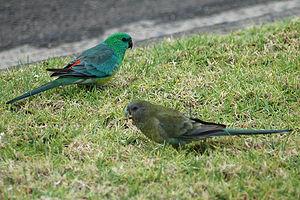
La Perruche à croupion rouge est une espèce d'oiseaux du sud-est de l'Australie.
Les Platycercinae, ou selon certains auteurs les Platycercini, forment un groupe d'une quarantaine de Psittacidae d'Australie, de Nouvelle-Zélande, de Nouvelle-Calédonie et d'autres îles de la région. Ce groupe comporte une quarantaine d'espèces nommées « perruche » d'Asie du Sud-Est qui, en plus de leur appartenance à la même écorégion, se caractérisent par la présence de longues rectrices. Par exemple, la classification de Howard et Moore reconnaît ce groupe comme une sous-famille tandis que celle, plus ancienne, de Peters définit ce groupe comme une tribu des Psittacinae.